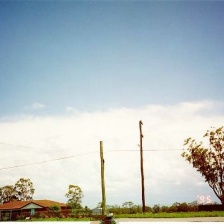
Cloud type: Cirrostratus